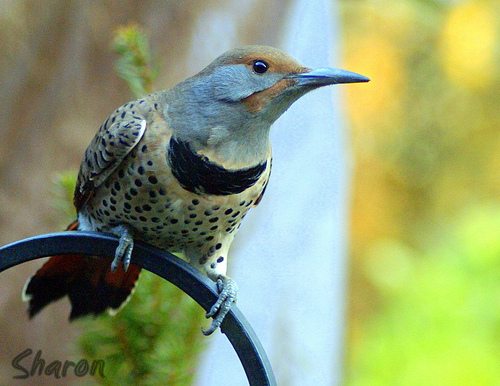
the black spots against the white-yellow feathers on this bird's body, along with the red and black tail feathers make this bird very noticeable.
this bird has a polka-dotted body with a blue and brown head.
this is a bird with a yellow belly with black spots, grey head and a brown crown.
this bird is black and brown in color with a sharp long beak, and black eye rings.
a large bird with a black breast, and a long silver bill.
this colorful bird has a grey and fawn body with black spots and a dark rust colored tail, as well as a long pointed beak.
the bird has a long gray bill, gray feet, and a black spotted belly.
this bird has a pale blue beak, throat, tarsus, and feet, as well as a tan body with distinctive black spots.
a bird with a spotted belly and wings, black breast, grey head with tan crown and malar stripes.
this bird has wings that are grey and has a spotted belly
Species: Northern Flicker